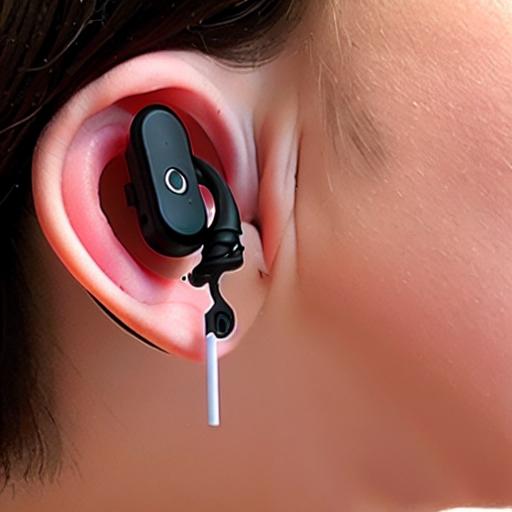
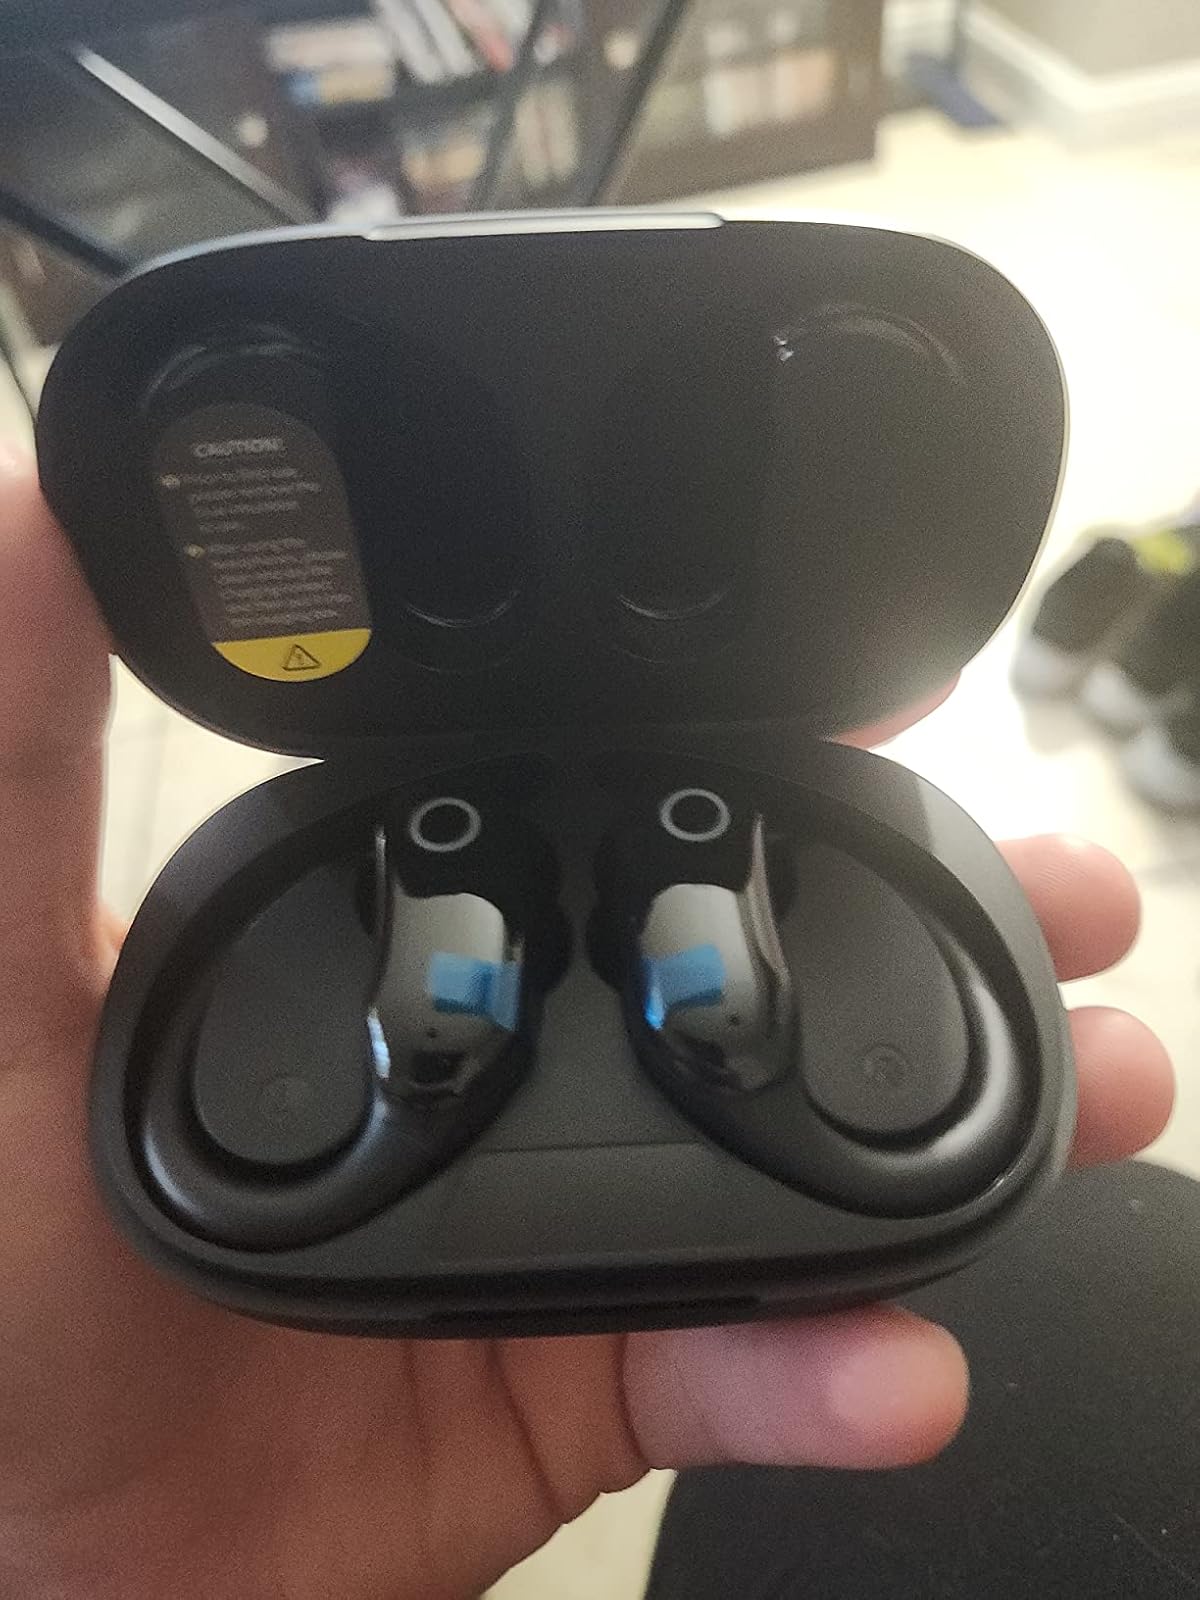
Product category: earbuds
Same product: no